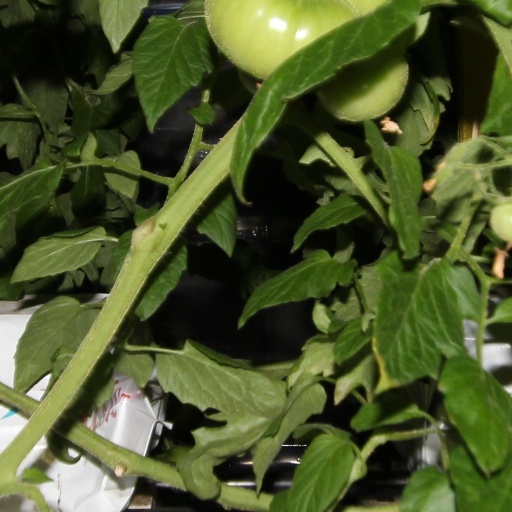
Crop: tomato